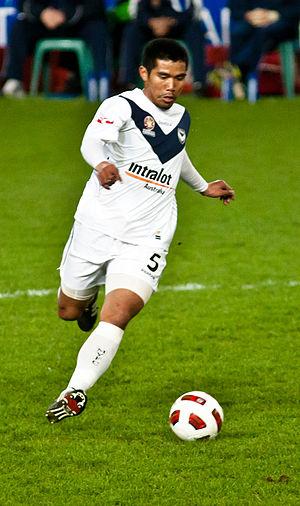
Surat Sukha ou สุรัตน์ สุขะ en thaï, né le 27 juillet 1982 à Sakon Nakhon, est un footballeur thaïlandais. Il est le frère jumeau de Suree Sukha, qui est aussi un footballeur professionnel.